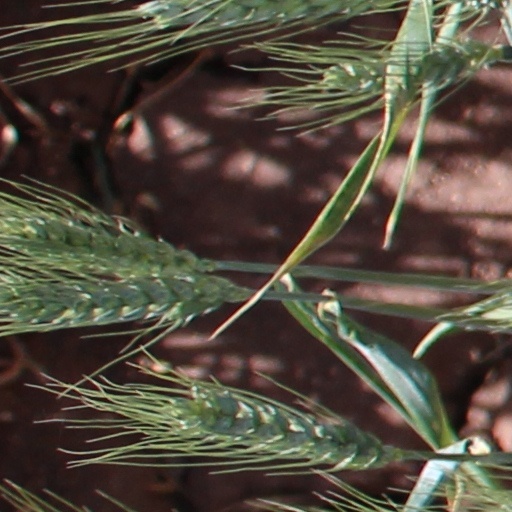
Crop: wheat